Paul Kor

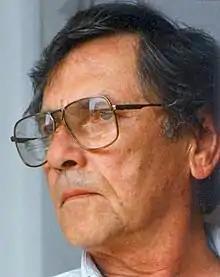
Paul Kor

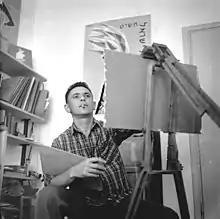
Paul Kor, 1960

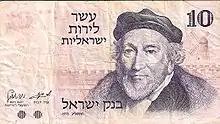
IL10 note designed by Kor

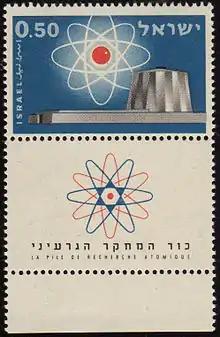
Israeli postal stamp designed by Kor, 1960. Released to mark the opening of the reactor at the Soreq Nuclear Research Center

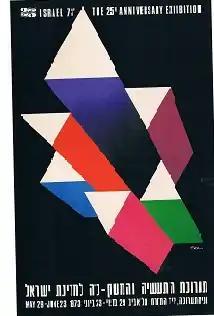
Poster by Paul Kor

Paul Kor (Kornowski, ; August 1, 1926 – May 24, 2001) was an Israeli painter, graphic designer, children's author and illustrator who won many prizes in Israel and worldwide.